Susan Sensemann

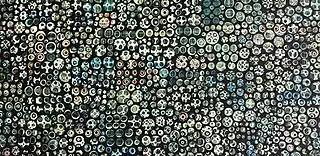
Susan Sensemann, "Solitary Pleasures", acrylic ink on wood panel, 24” x 48", 2016.

In her "Goo" series (2003), she created works influenced by William Morris textiles, with expressionist calligraphic patterns or spontaneous flows of color suggesting primordial ooze. The "Night Sky" series (2005–7) featured more neutral, monochrome palettes and forms referencing constellations, sea life and human biology. An offshoot of that work was a show of large—up to 35 feet—realistic, but patterned drawings of natural and organic forms that some considered among Sensemann's most brave and intriguing work. The "Dots" series (2007–11), which includes paintings such as "Solitary Pleasures" (2016), extended her explorations of pattern to more colorful, oscillating forms reminiscent of flora, cells, or hives. With the "Indra's Net" (2016–8) works, she focused on skewed grid patterns of intricate net and lace-like arrangements, that ranged from organic to almost geometric and expressed a Buddhist visualization of interconnectedness and a feminist critique of 1960s, hard-edged abstraction.